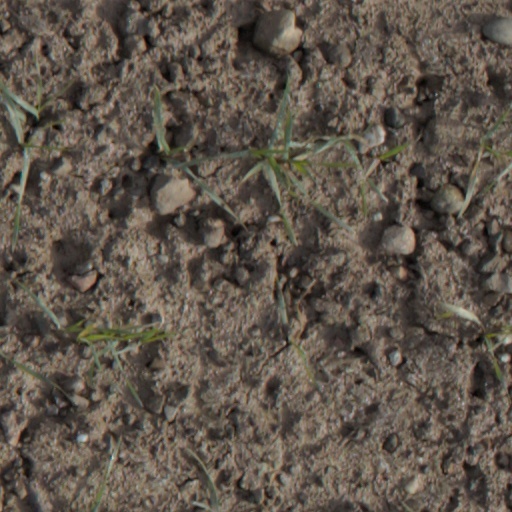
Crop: wheat